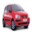
Label: automobile